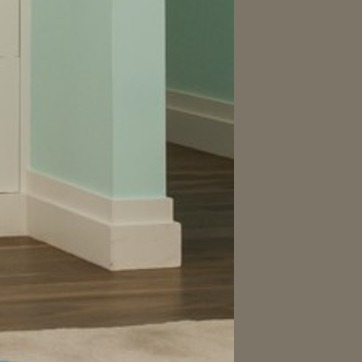
Material: wood